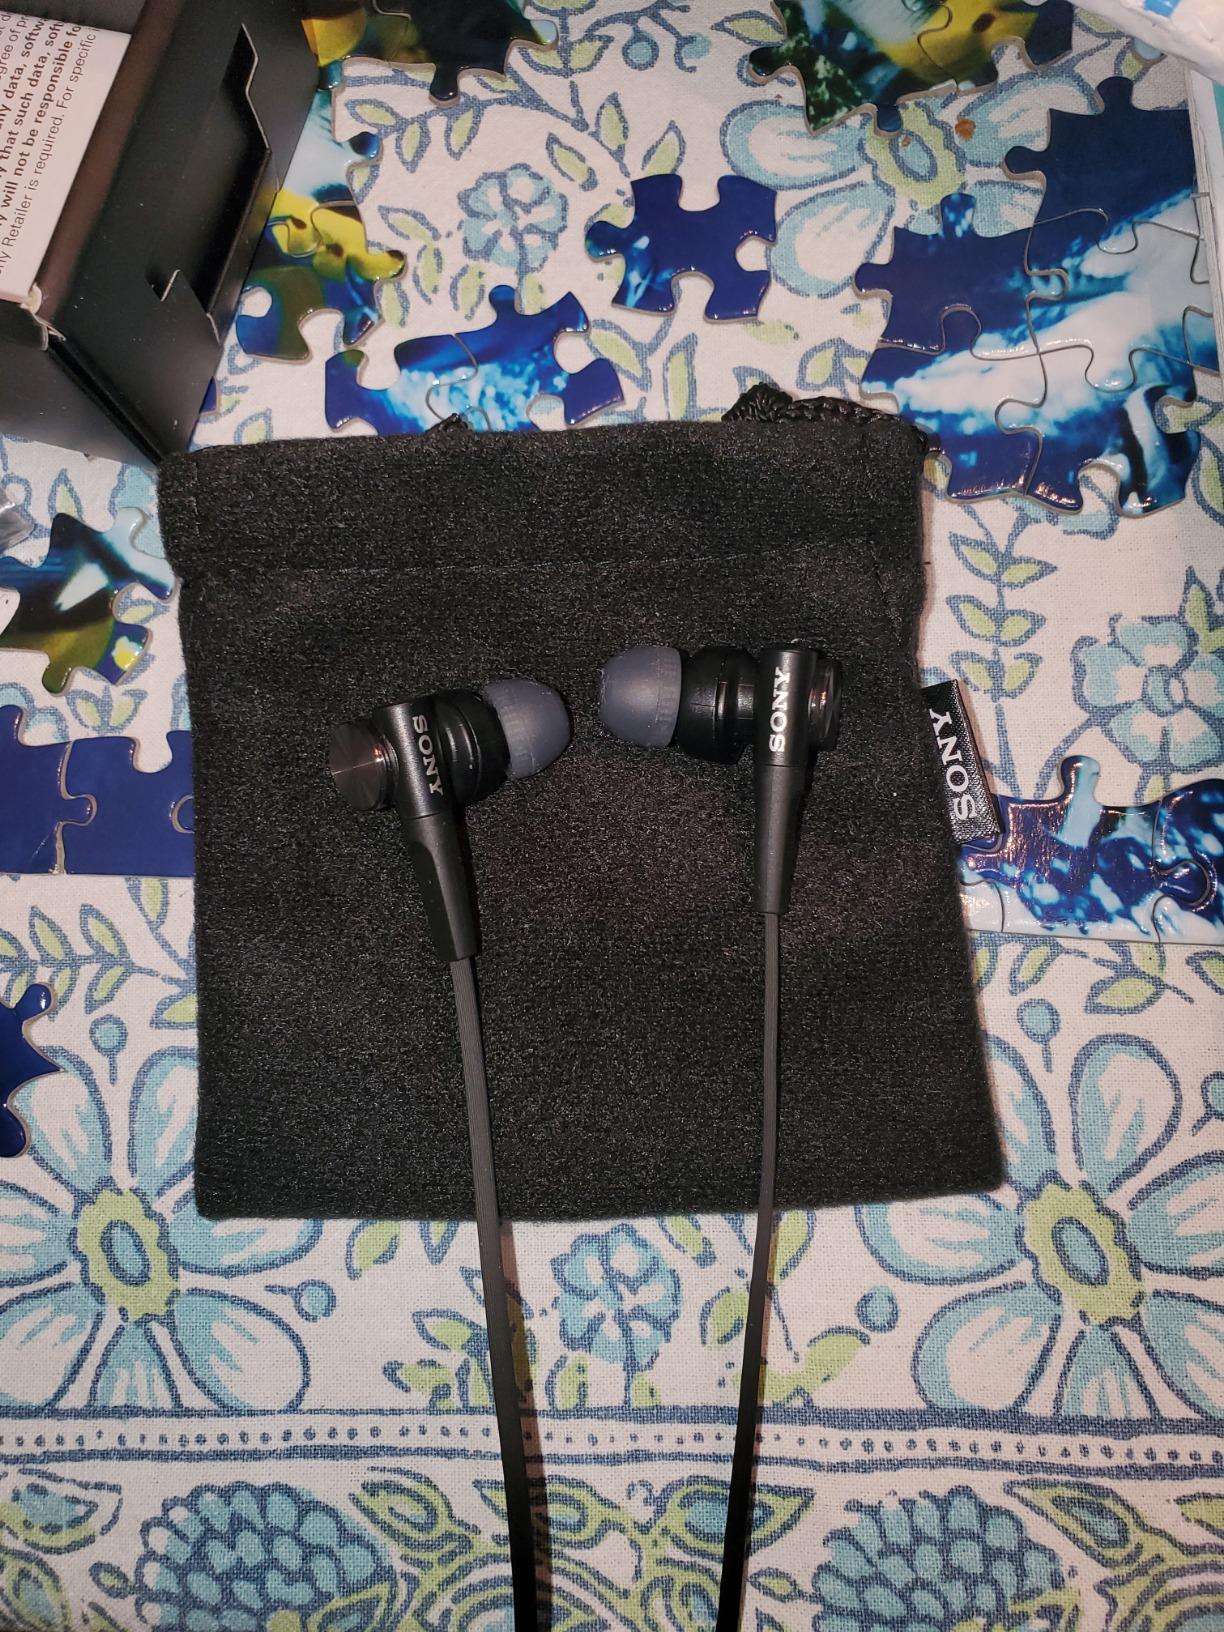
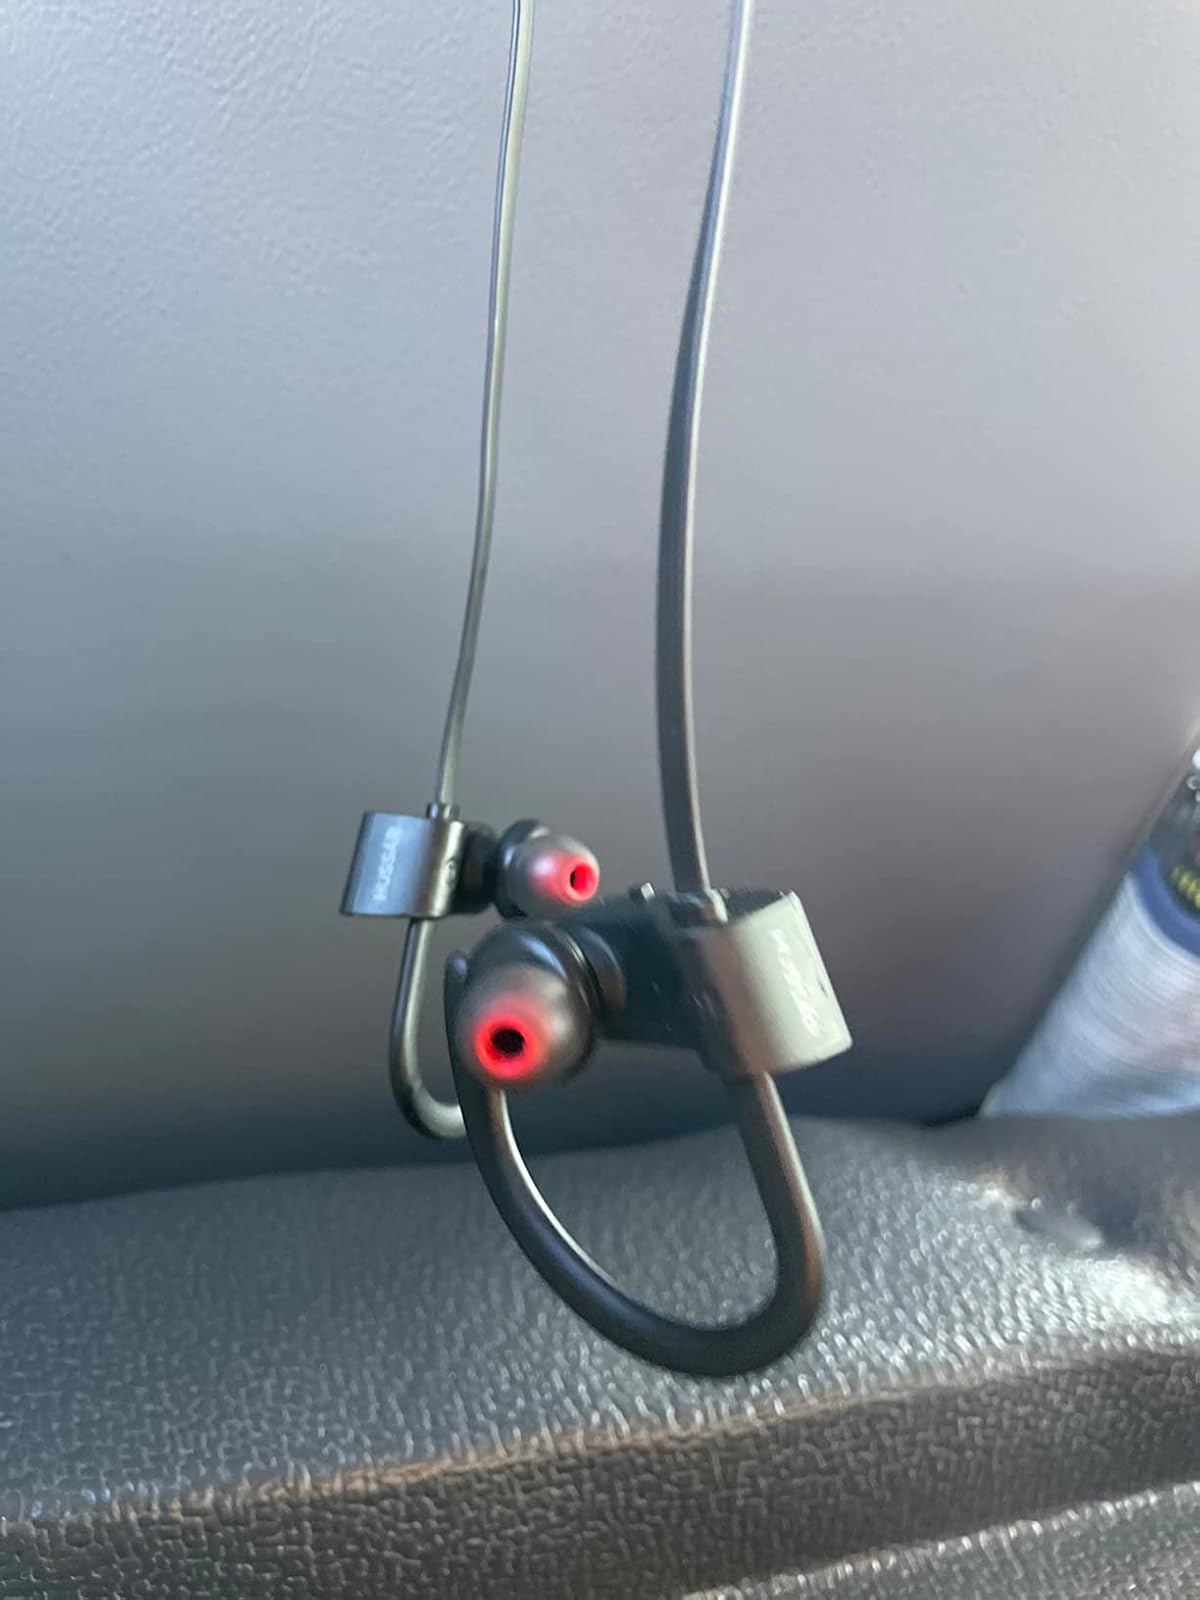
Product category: headphones
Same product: no